JD Davis

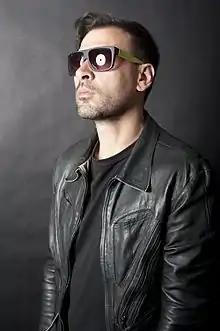

David Henrard (born 13 April 1973), also known by his stage name JD Davis and Dave Davis, is a Belgian musician. He started his career in music at the age of 17 when he moved to Antwerp to work at Bonzai Records. His early releases, starting with "Transfiguration" around 1995 were under the name Dave Davis while signed to Bonzai Records. Other early aliases include Les Sabotages, Phrenetic System and Davis & Santini. He has since performed at clubs and festivals worldwide such as Mayday, Love Parade, Street Parade & Energy (Zurich), Gay Pride (Paris), Francofolies De Spa (Belgium) including a residency at Cherry Moon (Belgium).